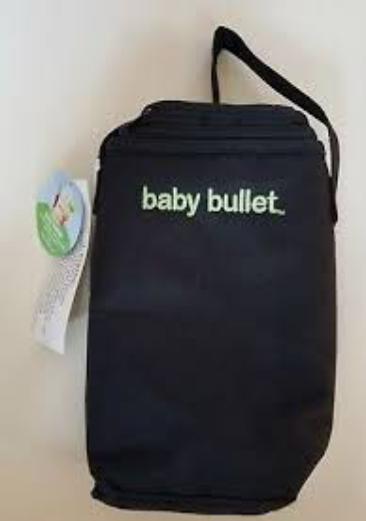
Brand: baby bullet
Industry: Necessities